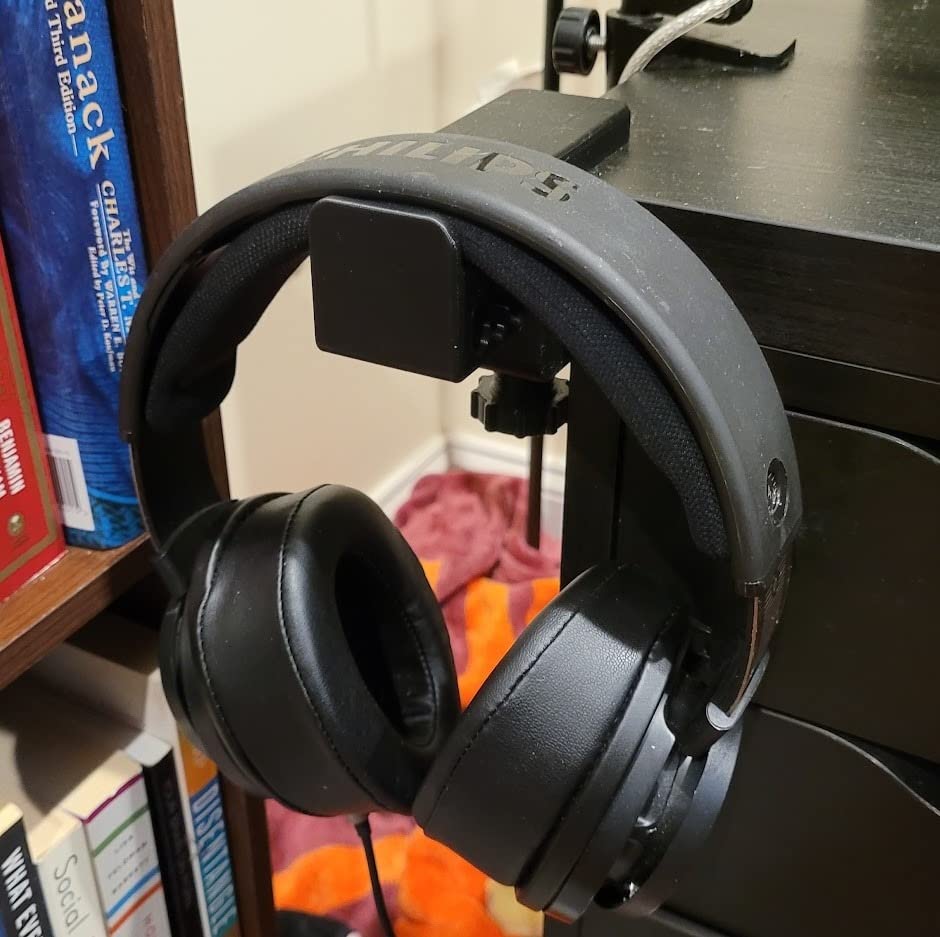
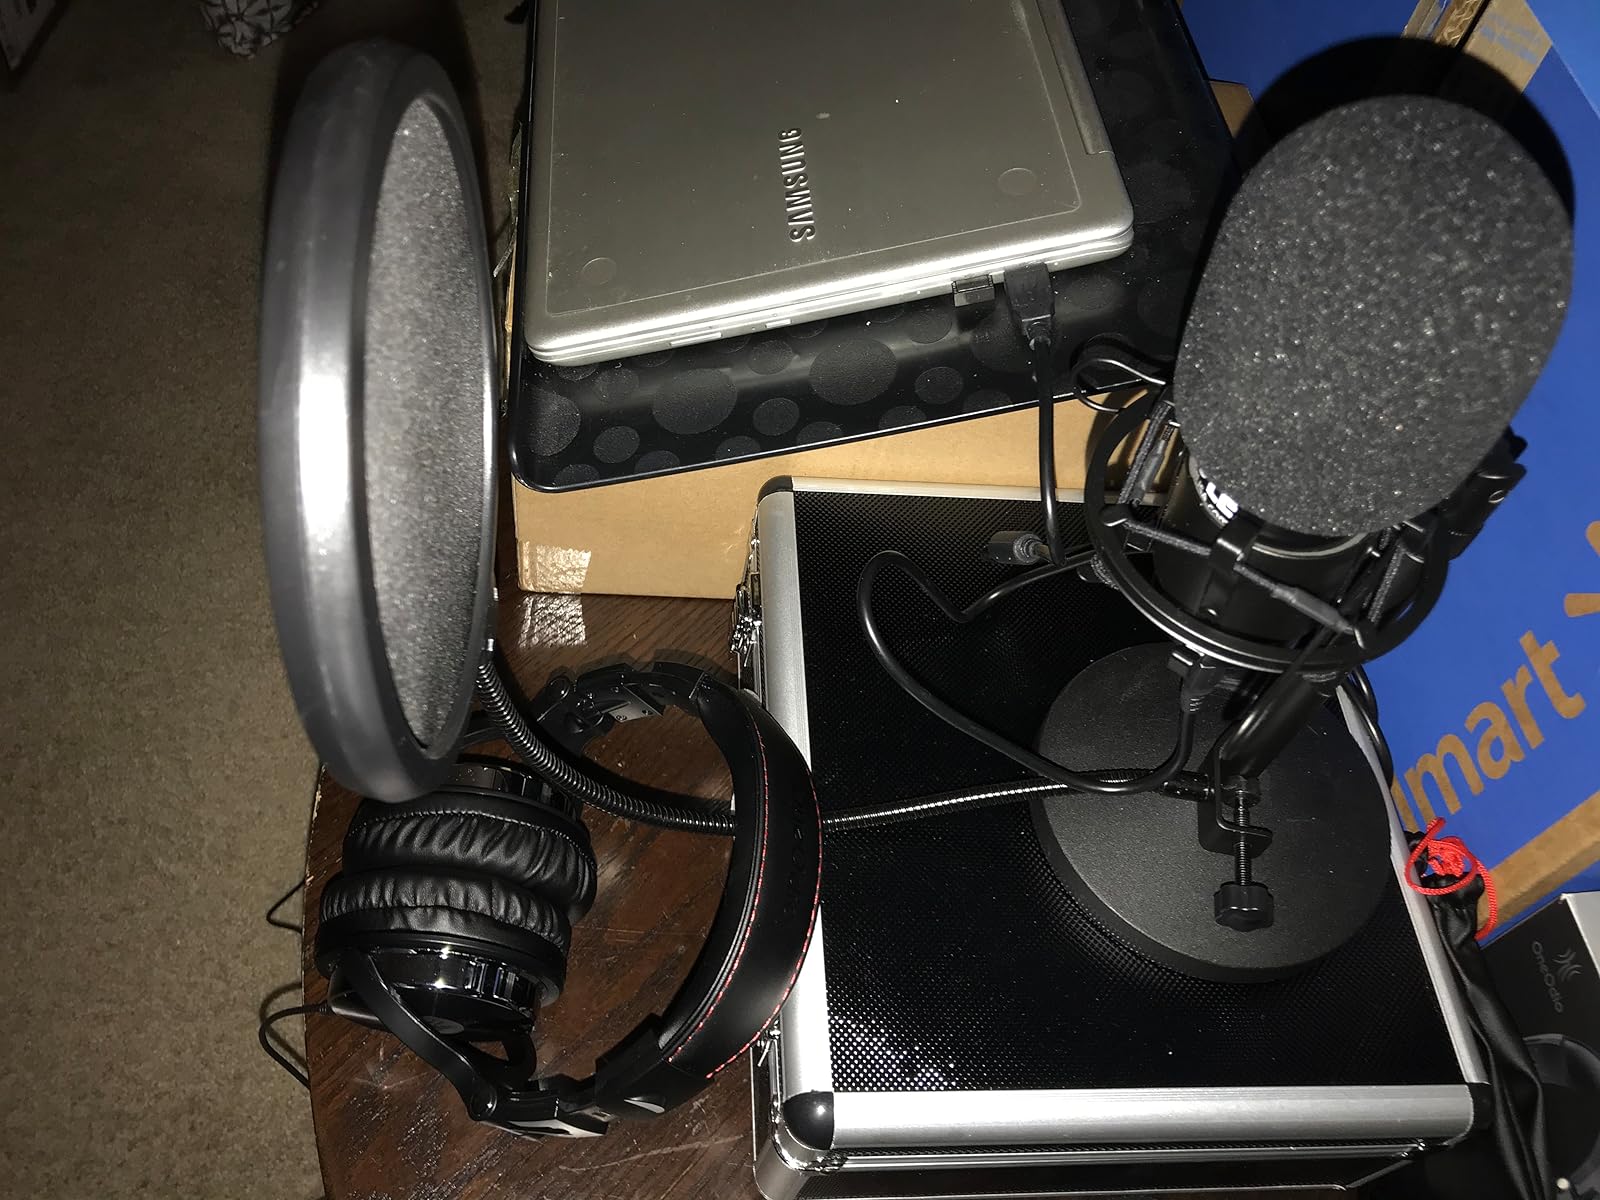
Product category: headphones
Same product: no